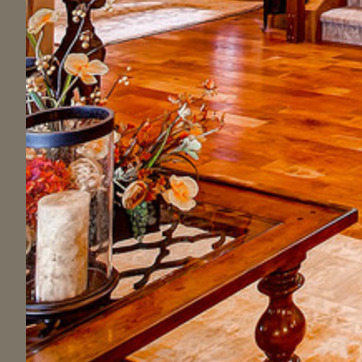
Material: foliage